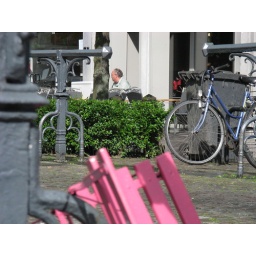
Lean and mean, pink chair in the city